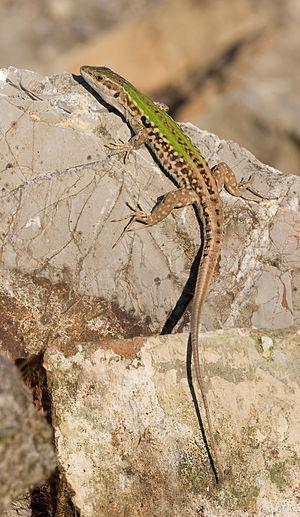
Podarcis sicula («